Simon Madden

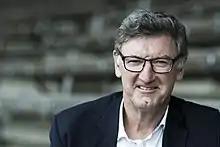
Simon Madden, former AFL player & Founder, Simon Madden Consulting

Simon Madden (born 30 December 1957) is a former Australian rules footballer who played his entire 19-season career with the Essendon Football Club from 1974 until 1992. Madden is one of the most decorated players in the club's history and widely regarded as one of the finest ruckmen to ever play the game.